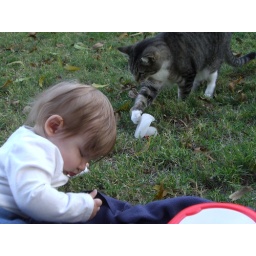
Note the cat testing out Z's toy duck in the grass